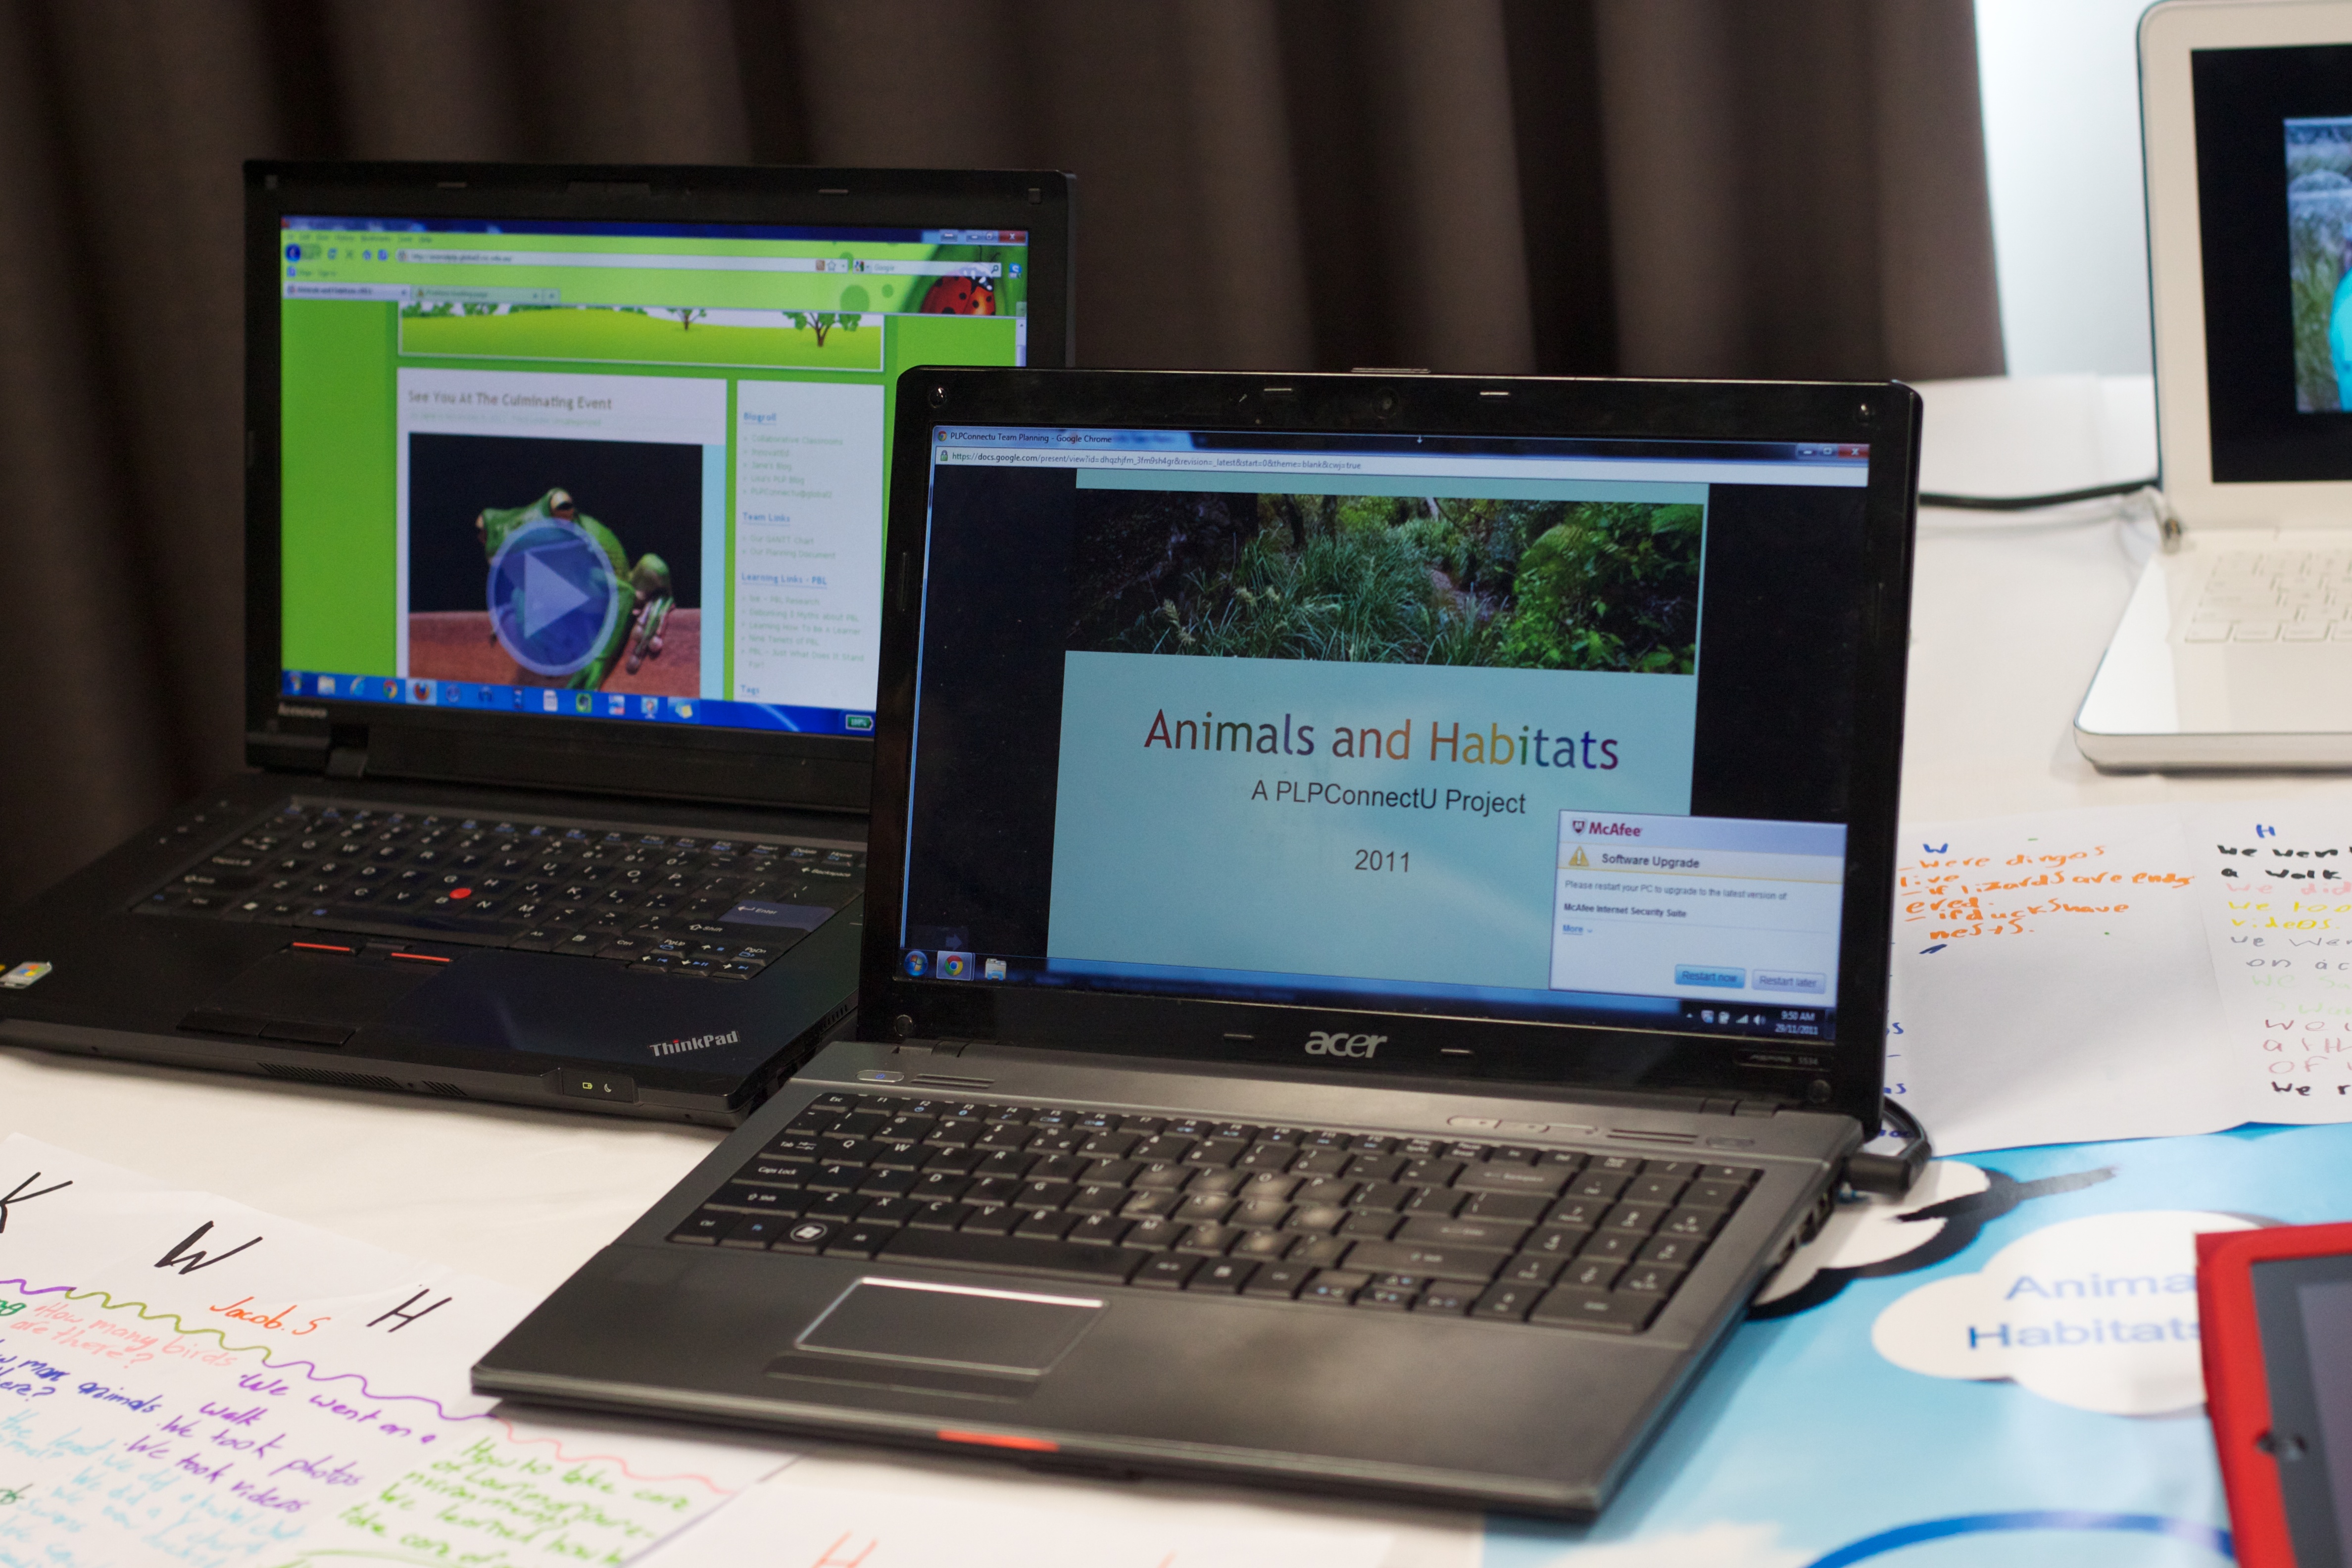
laptop, technology, auodyssey, plpconnectu, multimedia, desktop computer, personal computer, electronic device, computer hardware, personal computer hardware, computer program